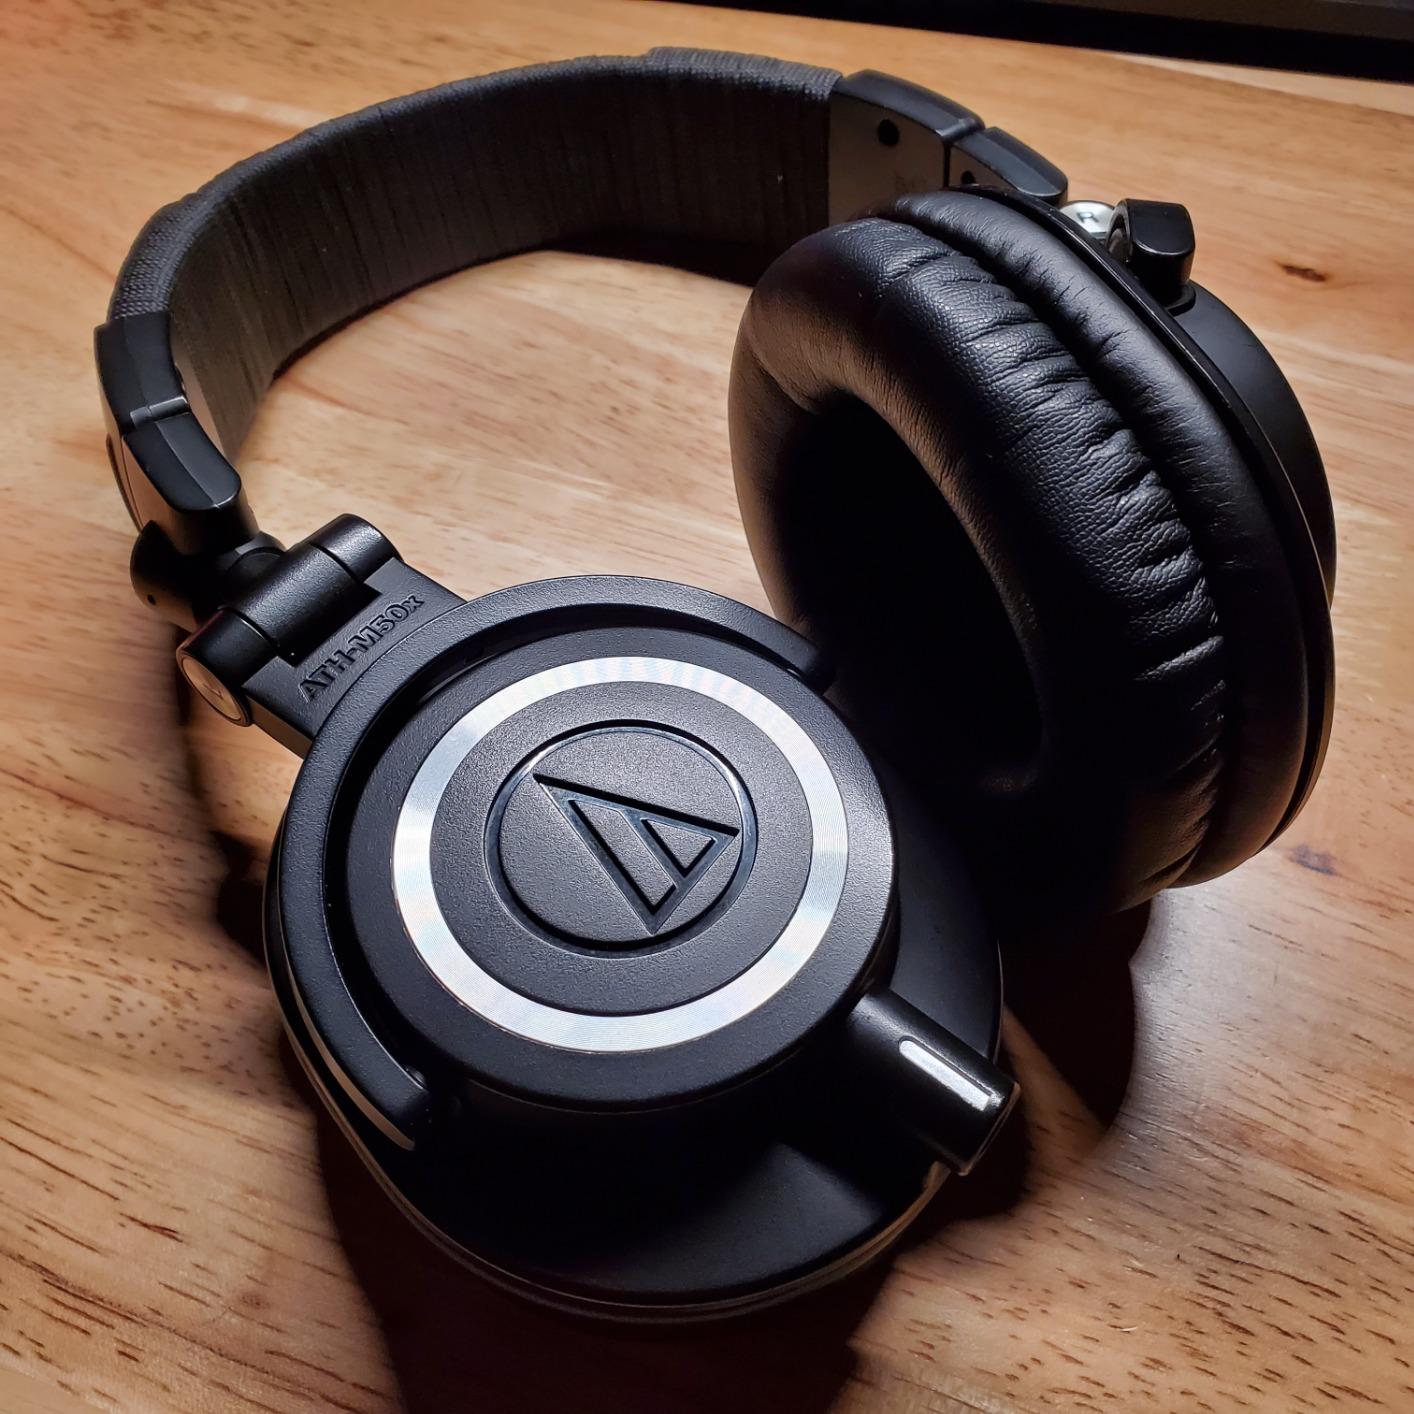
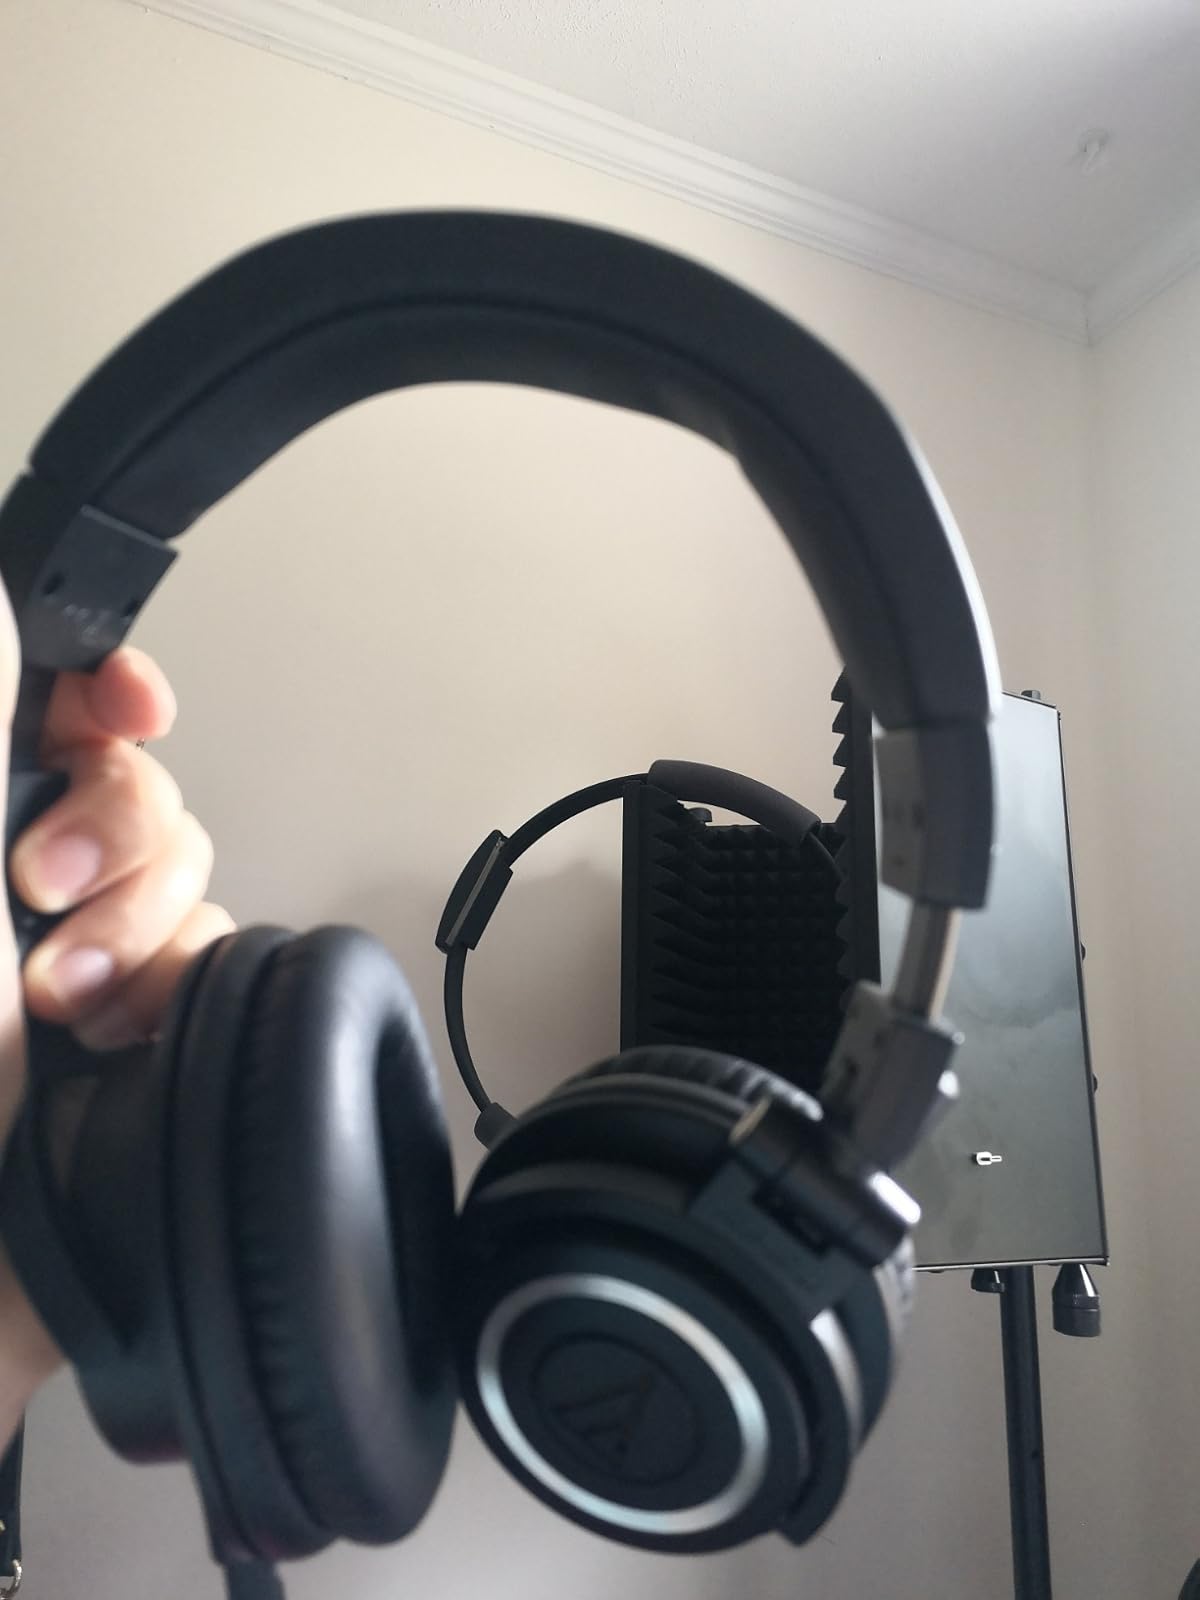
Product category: headphones
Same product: no